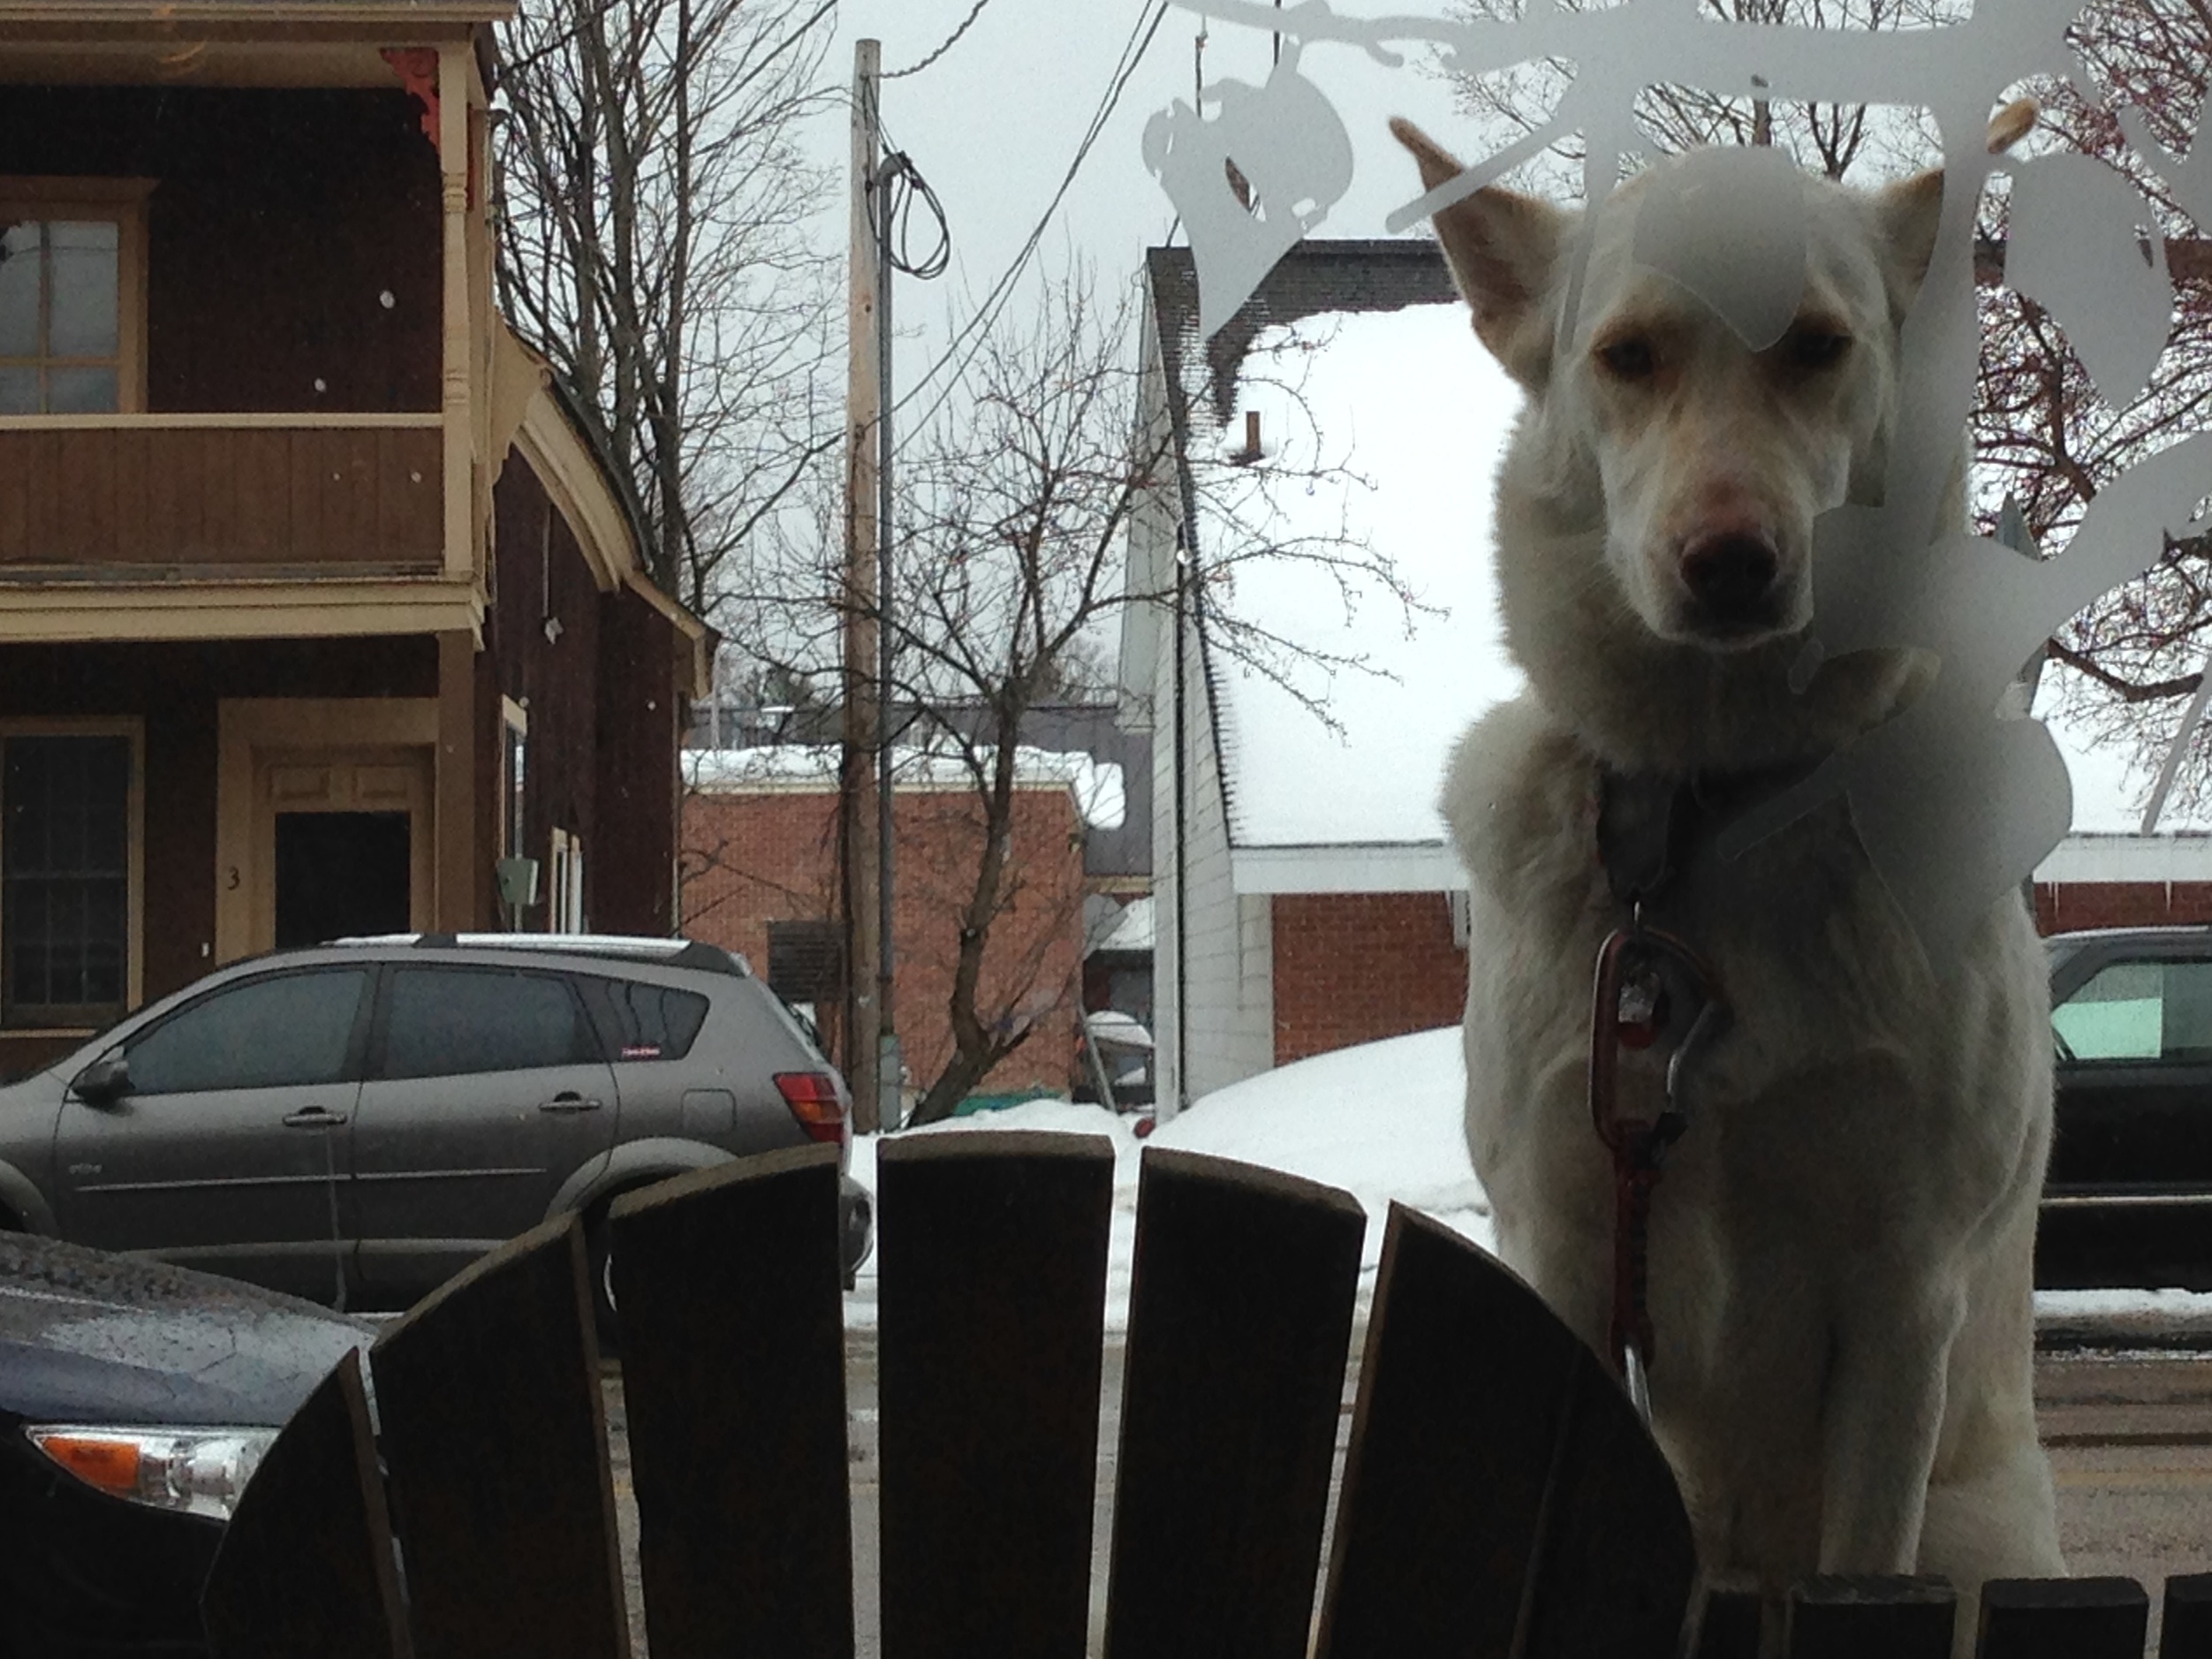
dog, mammal, cool image, animal shelter, street dog, dog like mammal